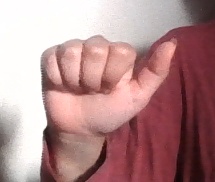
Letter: dhad